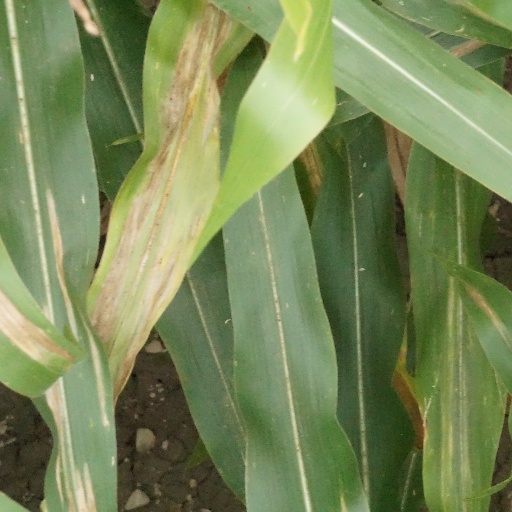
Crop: maize; corn